Cultural impact of the Beatles

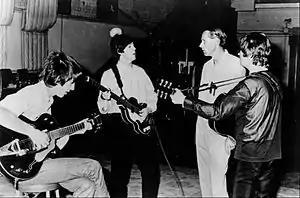
Harrison, McCartney and Lennon with George Martin at EMI Studios, circa 1965

The Beatles' interest in Eastern religions is described by MacDonald as arguably the "most striking example" of the band's ability to transform a minor social trend into a world-wide phenomenon and thereby "magnify" cultural developments during the second half of the 1960s. From 1967 to 1968, the group were promoters of Transcendental Meditation and the teachings of Maharishi Mahesh Yogi, which resulted in Transcendental Meditation becoming a worldwide phenomenon. As a result of the coverage given to the Beatles' interest, words such as "mantra" and "guru" became commonly used in the West for the first time. While the band's new, anti-LSD message was met with approval, their championing of the Maharishi and his TM technique was often the subject of confusion and ridicule in the mainstream press, particularly in Britain.